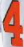
Number: 4